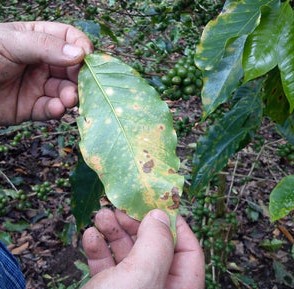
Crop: unknown
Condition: coffee_coffee_rust